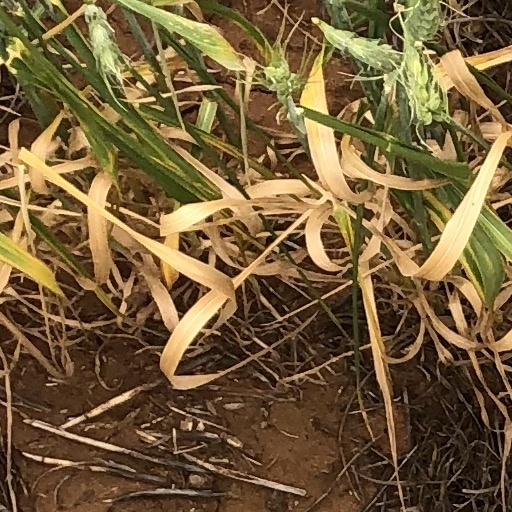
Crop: wheat